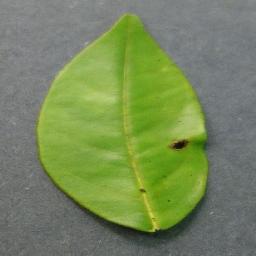
Label: Orange___Haunglongbing_(Citrus_greening)